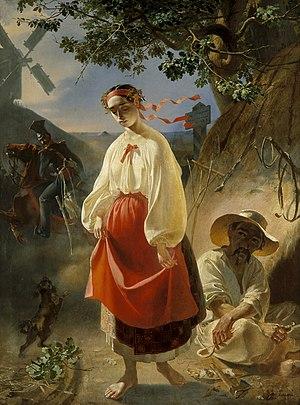
Taras Hryhorovytch Chevtchenko, né le 25 février 1814 à Moryntsi, gouvernement de Kiev, et mort le 26 février 1861 à Saint-Pétersbourg, est un poète, peintre et humaniste ukrainien.